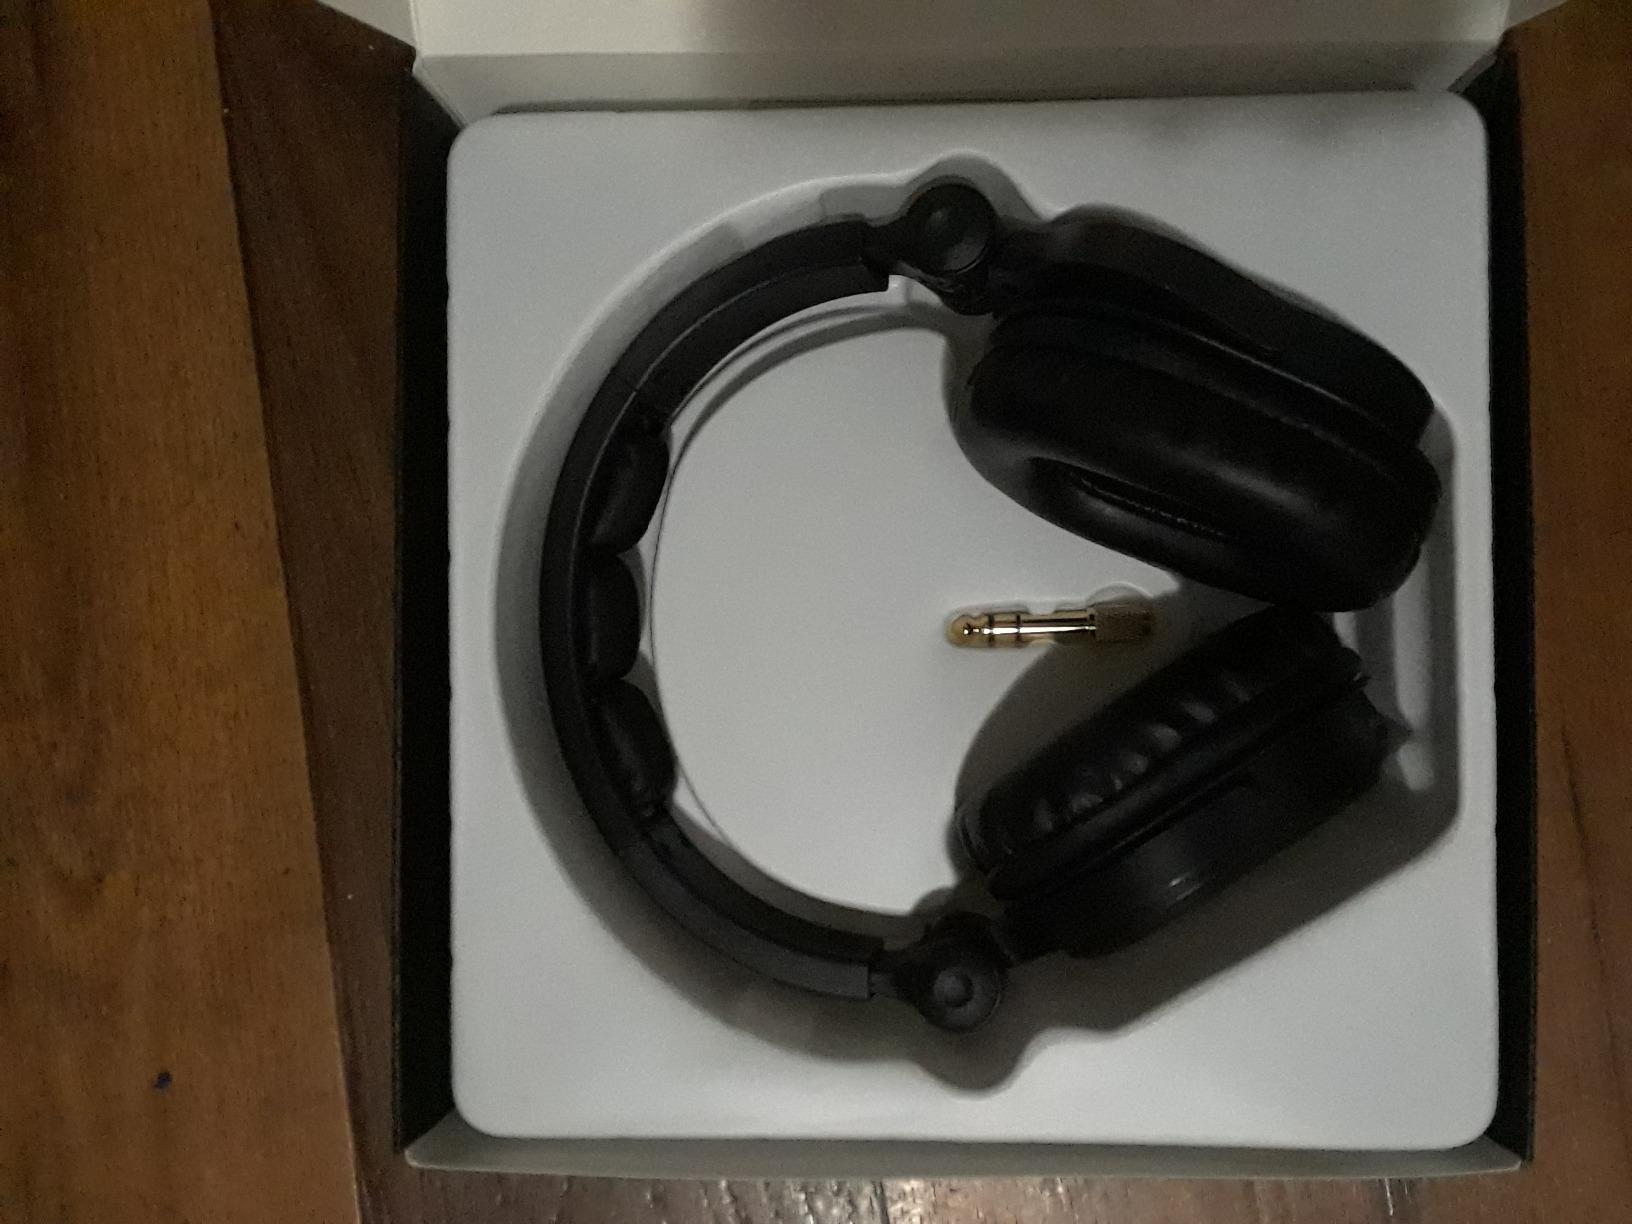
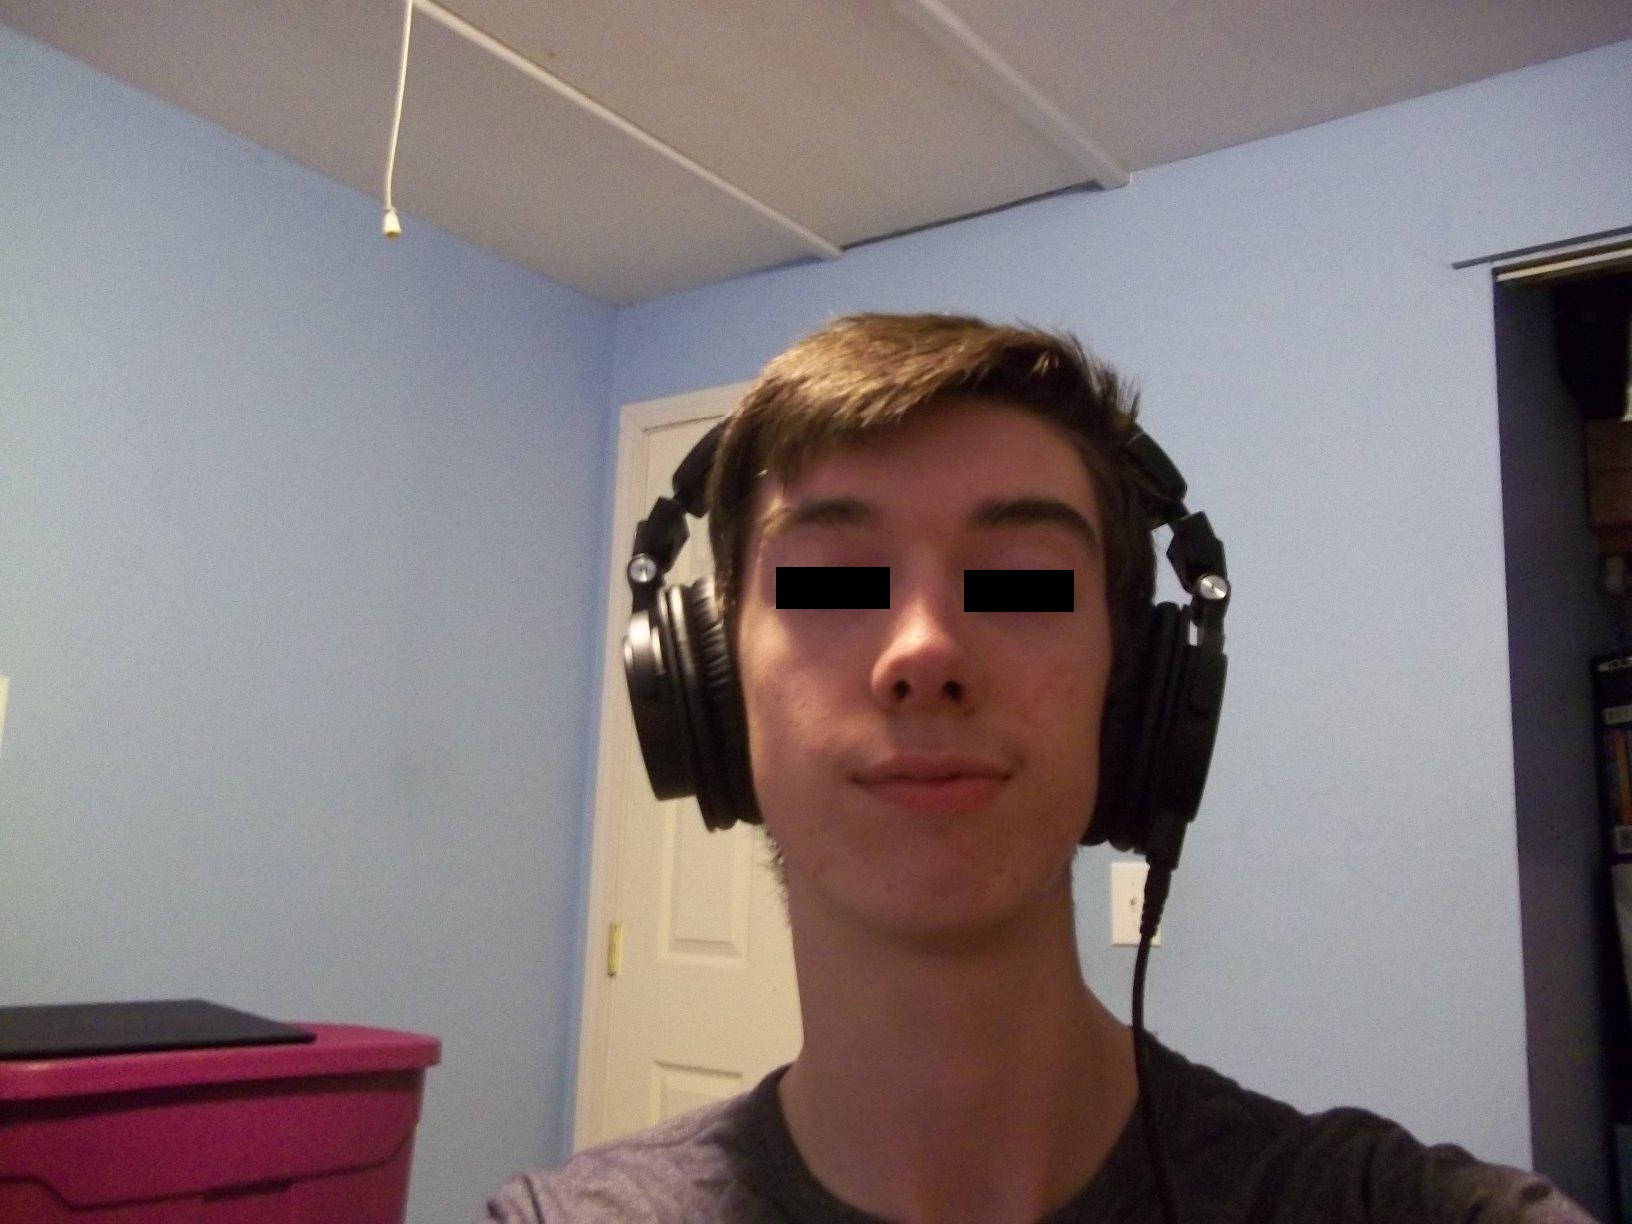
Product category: headphones
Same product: no